Geoffrey Chew (musicologist)

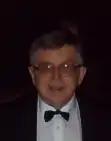
Geoffrey Chew in January 2010

Geoffrey Chew is a British musicologist. He was born and grew up in East London, South Africa, but has lived in Britain most of his life. After being educated in South Africa as a child, he studied music in England at the Royal College of Music, University of Cambridge and subsequently studied for his doctorate at the University of Manchester where he was supervised by Hans Redlich. He has since lectured in music at the University of Aberdeen, Royal Holloway, University of London (where he continues to lecture as Emeritus Professor) and more recently the Masaryk University, in Brno, Czech Republic.